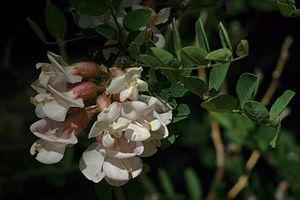
Robinia neomexicana est une espèce d'arbre de la famille des Fabacées.